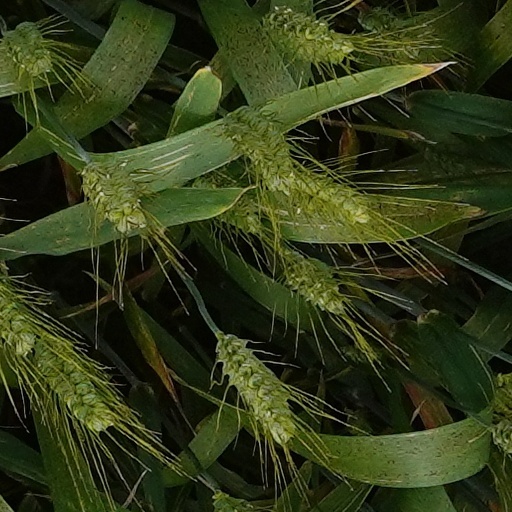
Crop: wheat